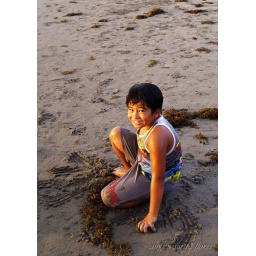
boy by the beach at sunset